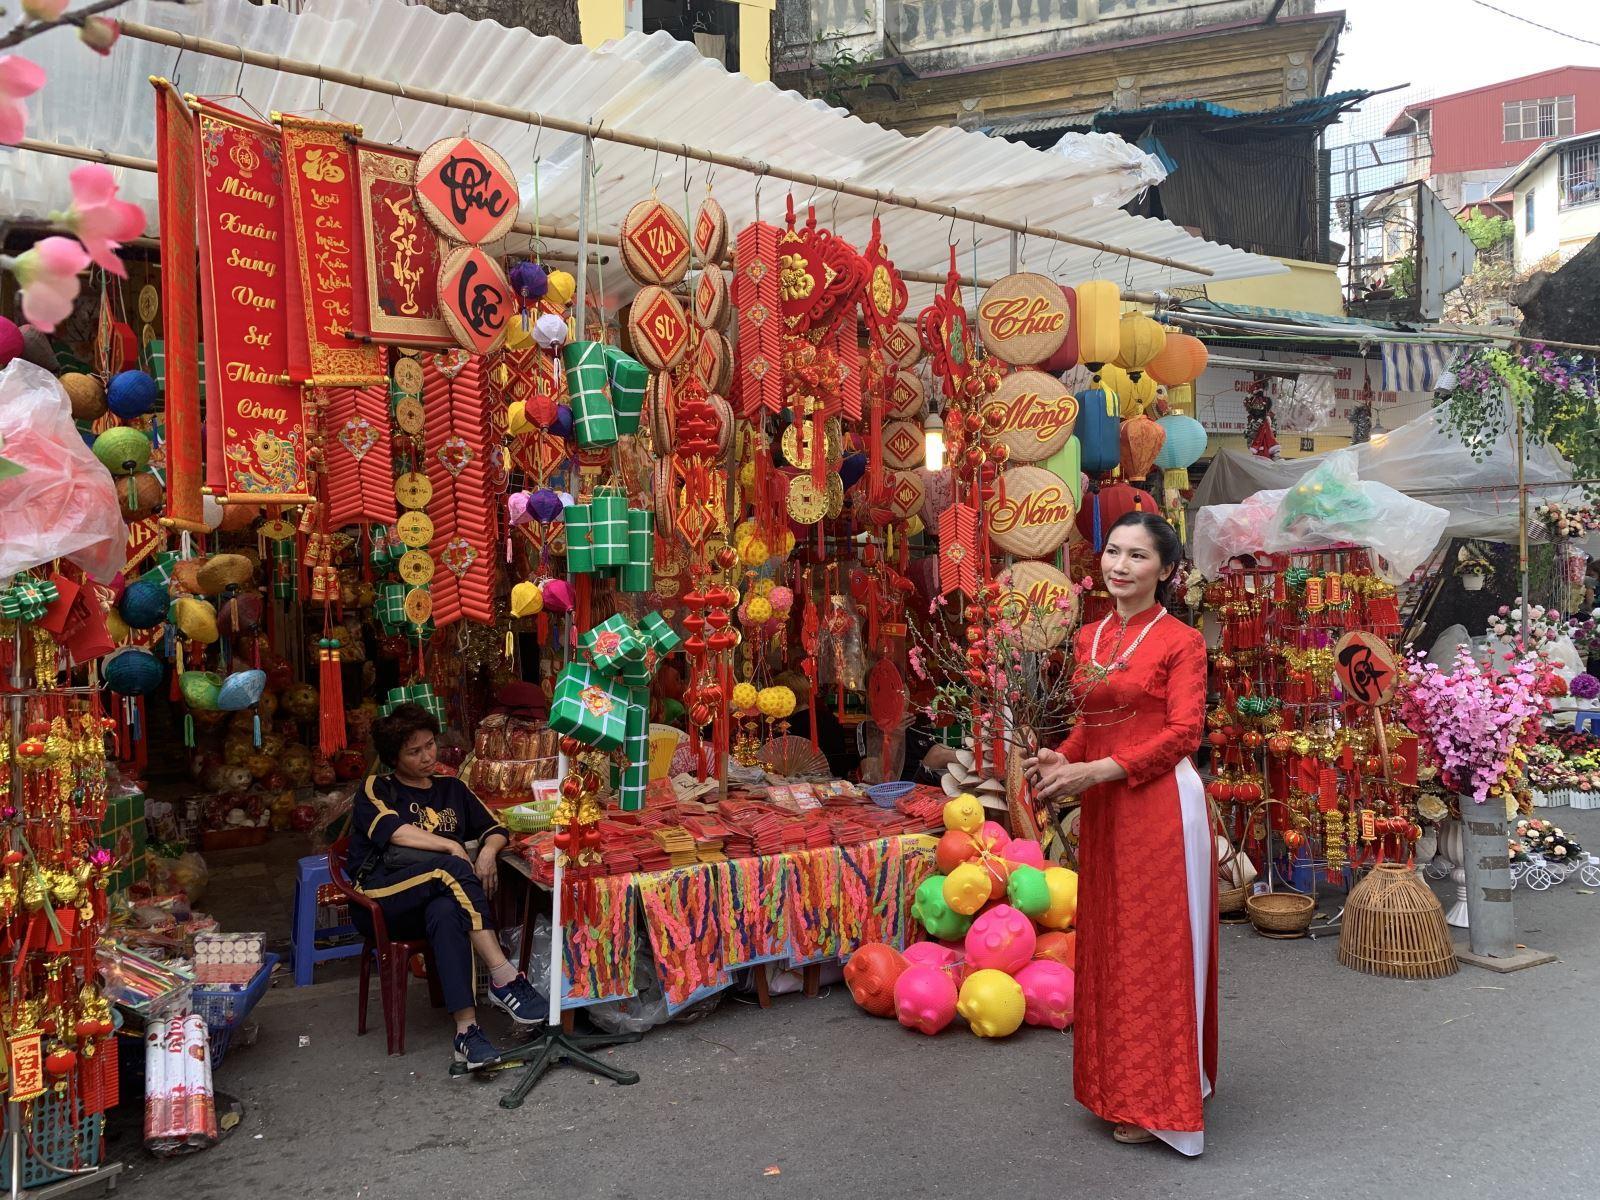
có một cô gái mặc áo dài đỏ đang đứng bên một cửa hàng đồ tết